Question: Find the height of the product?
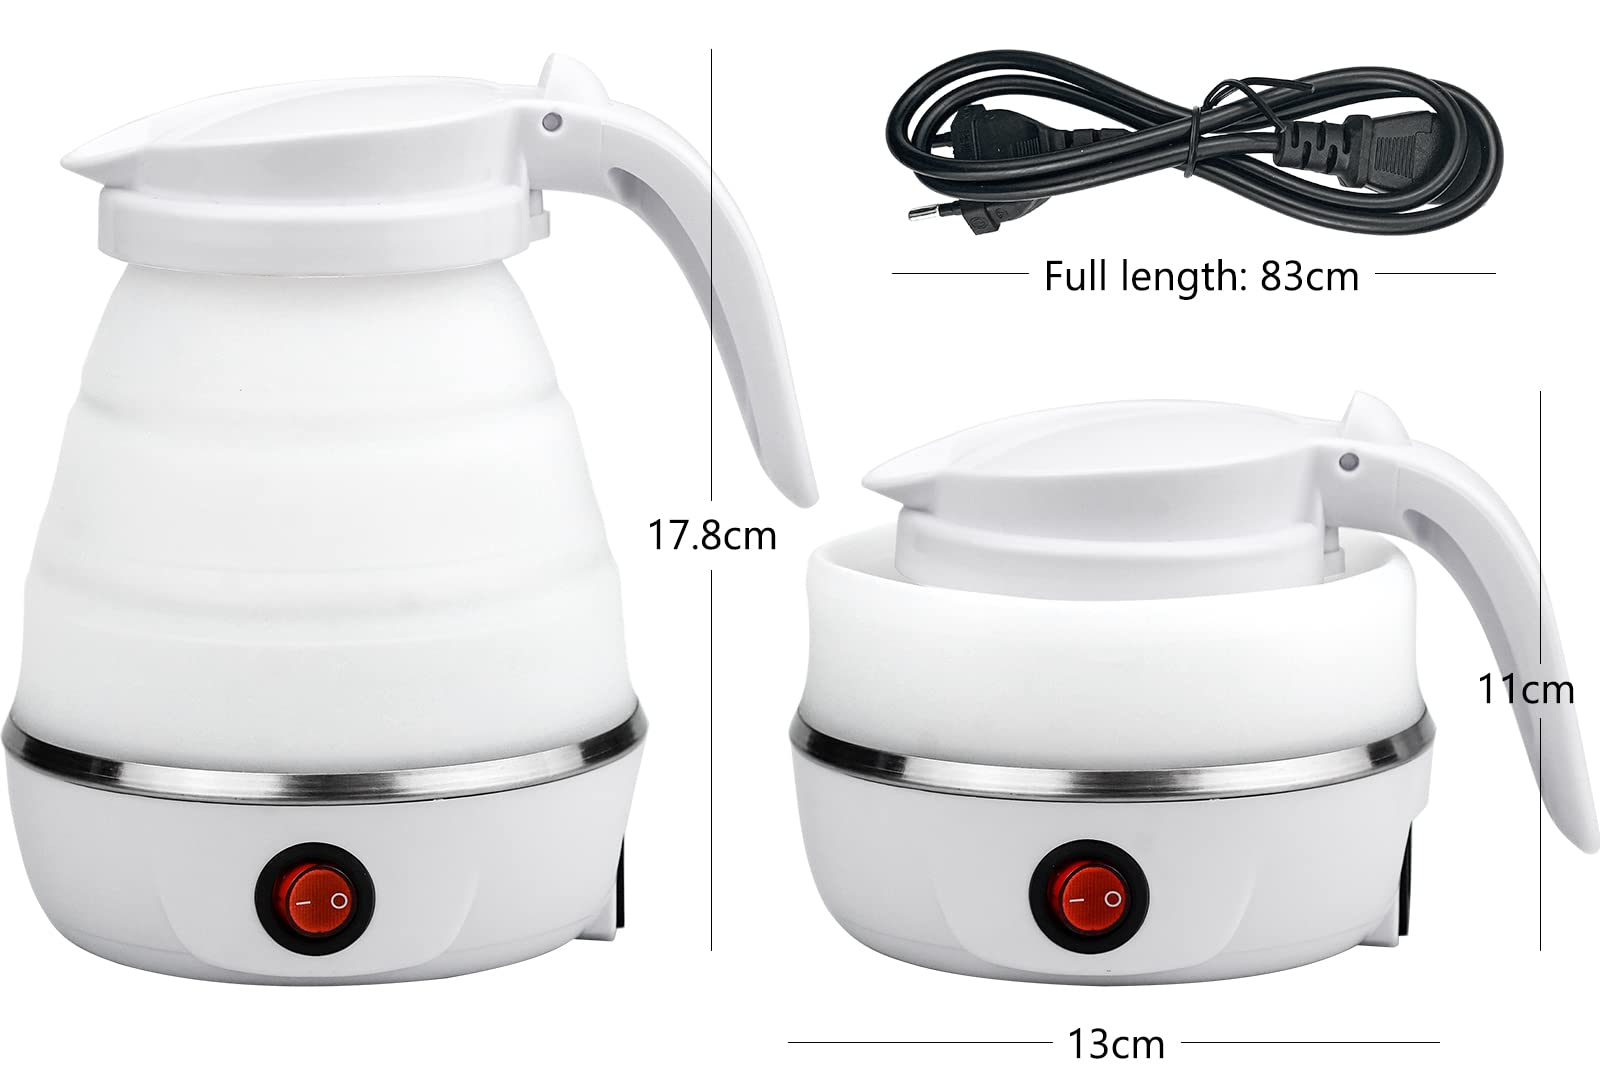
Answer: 17.8 centimetre